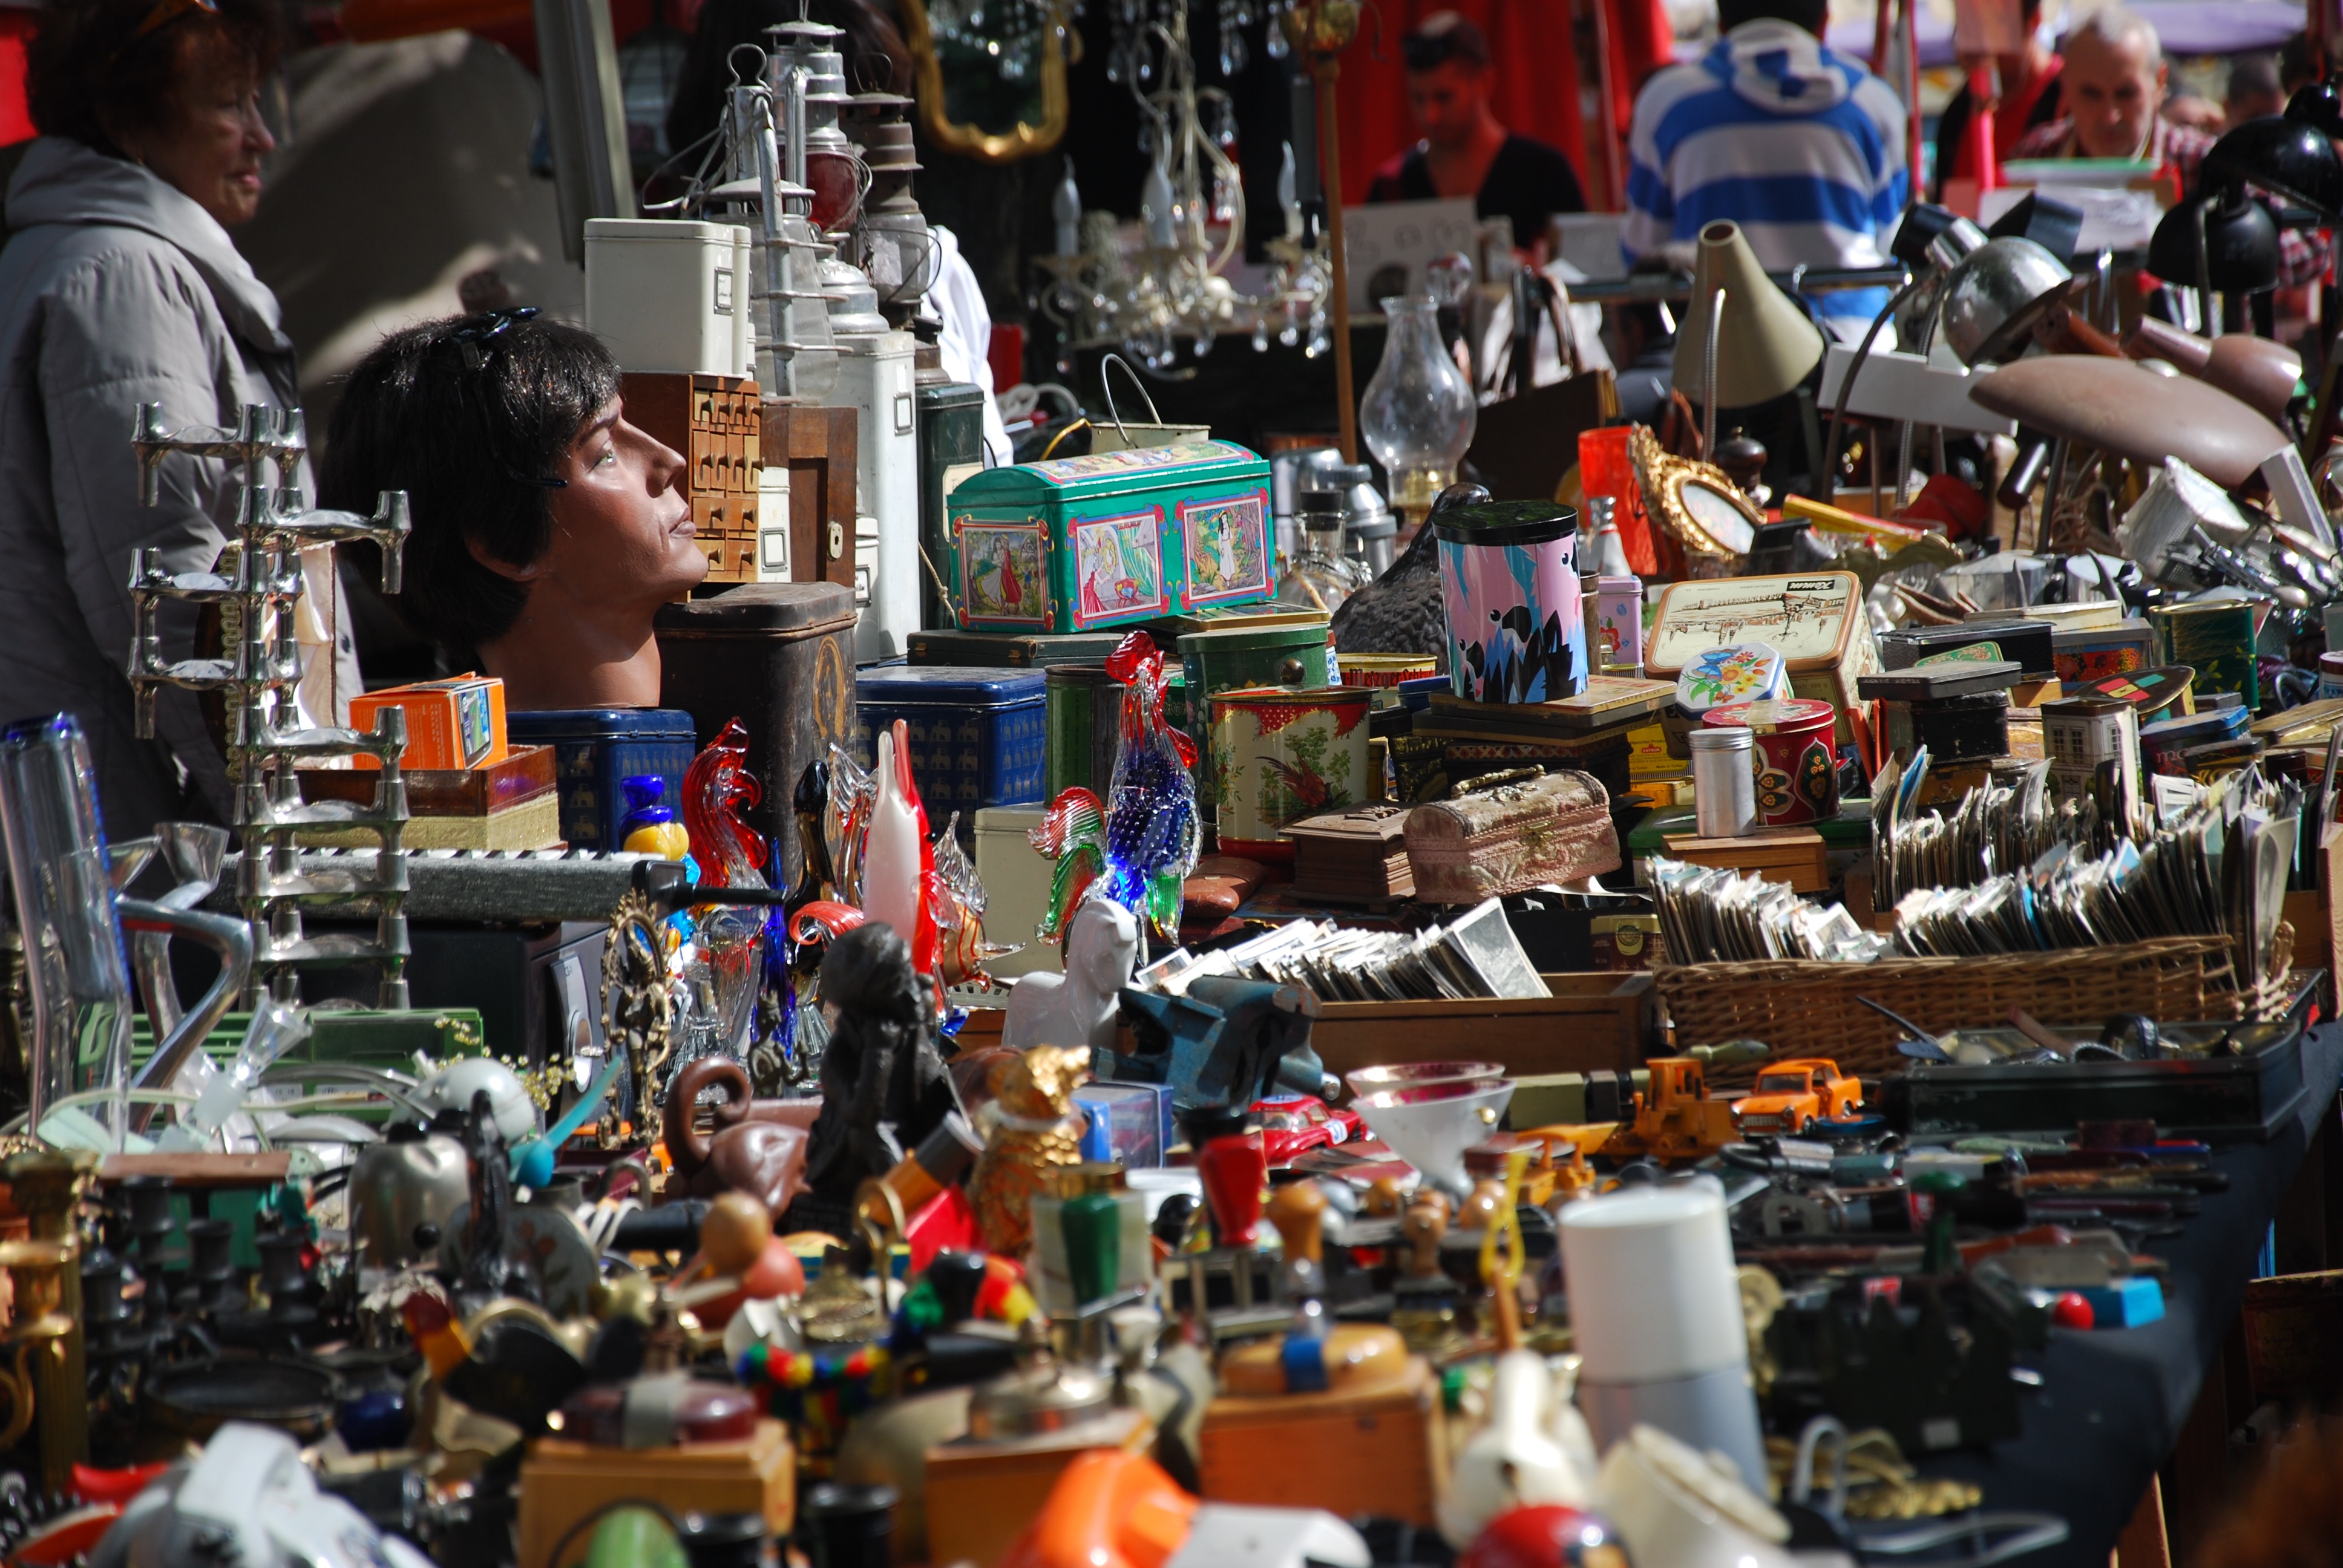
city, crowd, vendor, bazaar, market, marketplace, shopping, toy, public space, stand, flea market, antiques, browse, human settlement